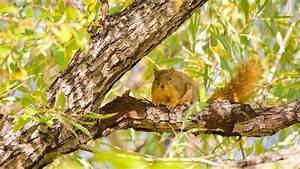
Label: squirrel